Answer in natural language. Which object is closer to Doorway (highlighted by a red box), blue color bed (highlighted by a blue box) or Window (highlighted by a green box)? Choose between the following options: blue color bed (highlighted by a blue box) or Window (highlighted by a green box)
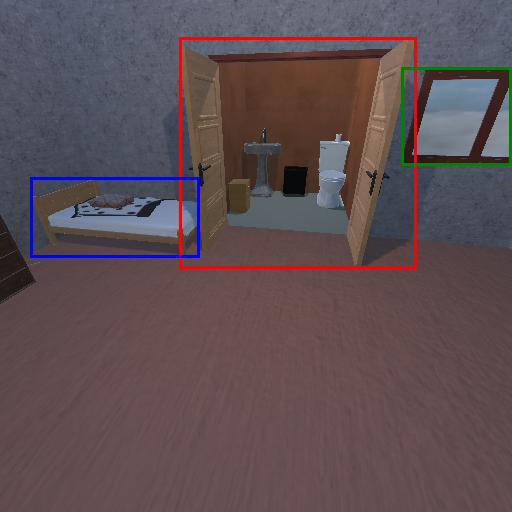
<answer>Window (highlighted by a green box)</answer>